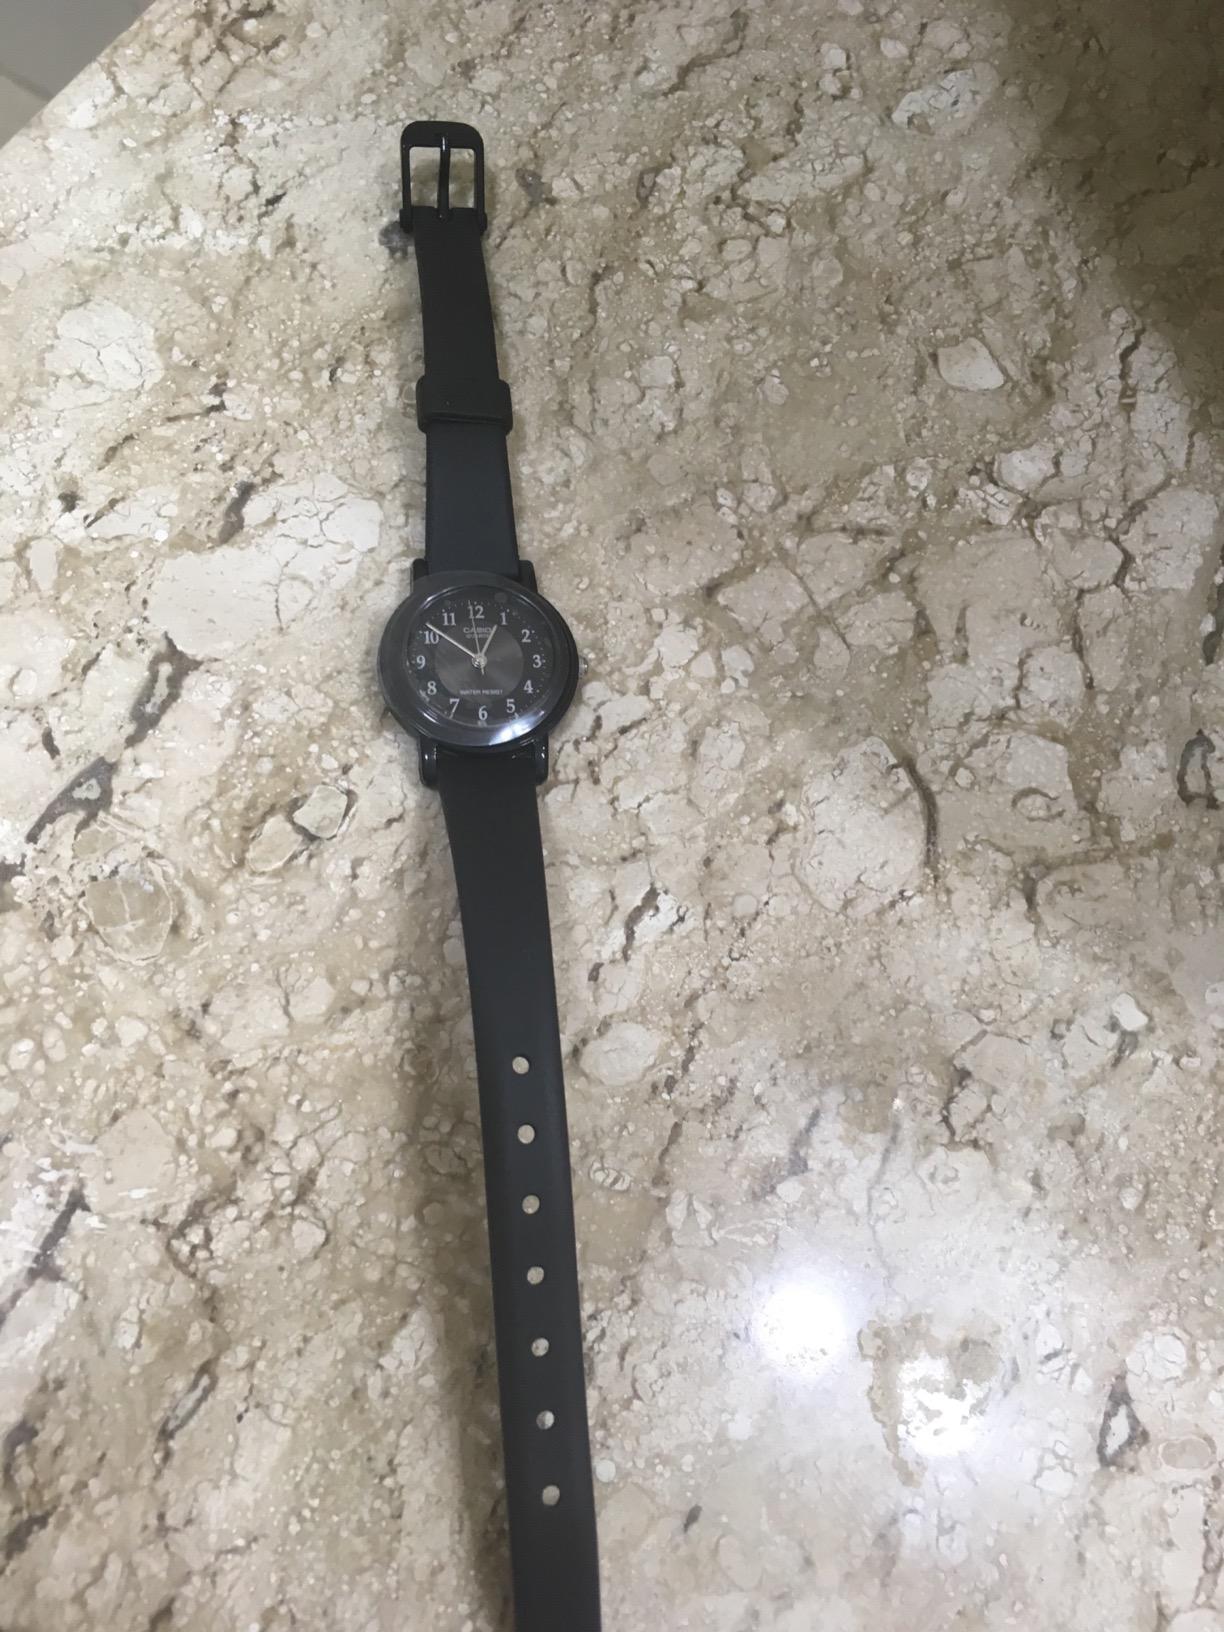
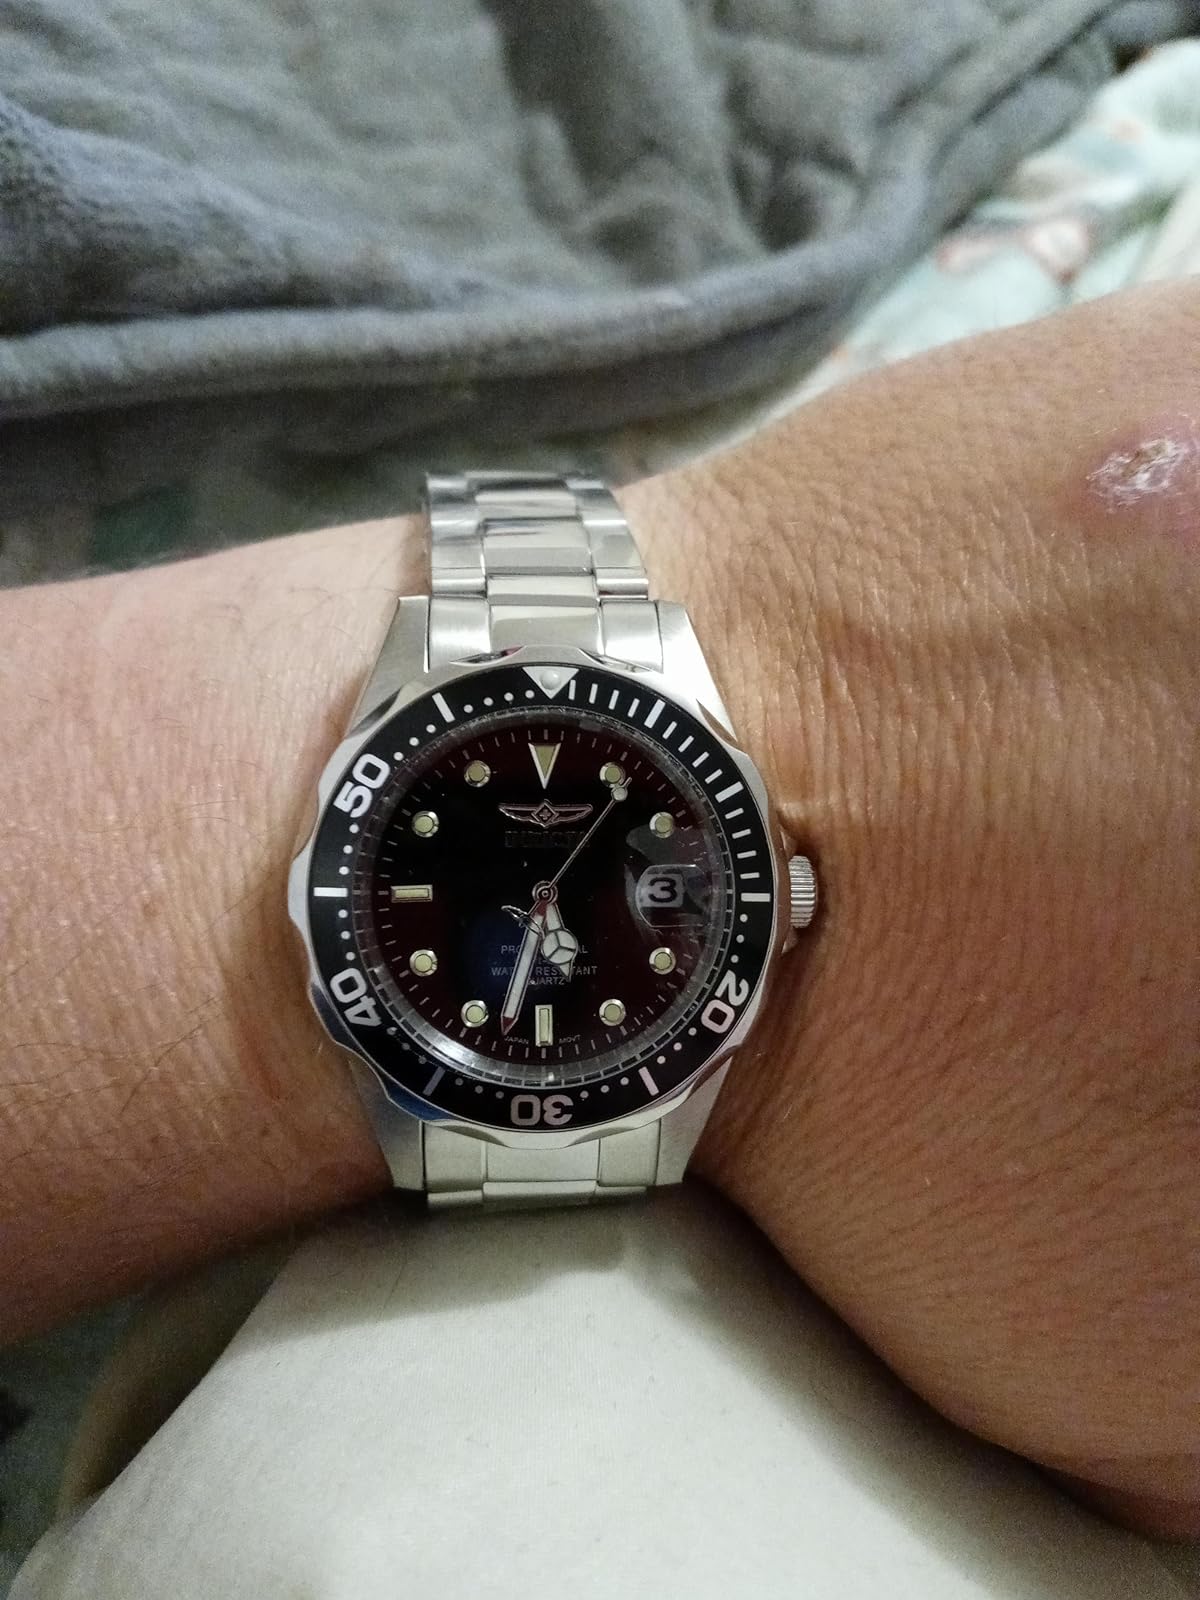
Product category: accessories_watch
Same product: no